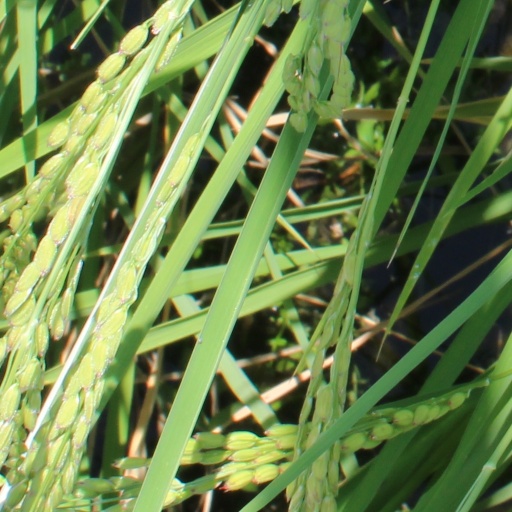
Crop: rice